Auditorio de Tenerife

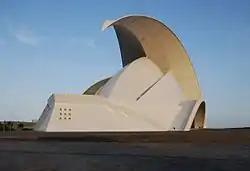
A different view

The Auditorio de Tenerife is situated in a central area of the city of Santa Cruz de Tenerife, near The Avenue of the Constitution, the Parque Marítimo César Manrique and the Port of Santa Cruz de Tenerife. The auditorium is located near the Tenerife Tram station.